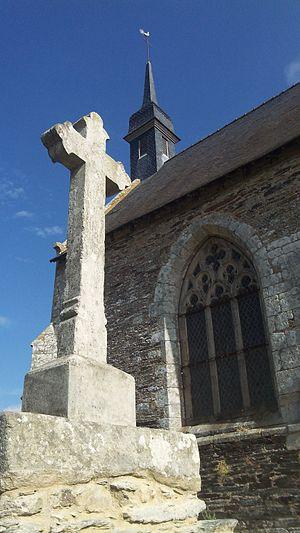
Chapelle Saint-Antoine (inscrit) et sa croix This building is indexed in the Base Mérimée, a database of architectural heritage maintained by the French Ministry of Culture,
La Chapelle Saint-Antoine est située au lieu-dit « Saint-Antoine », à Ploërmel dans le Morbihan.